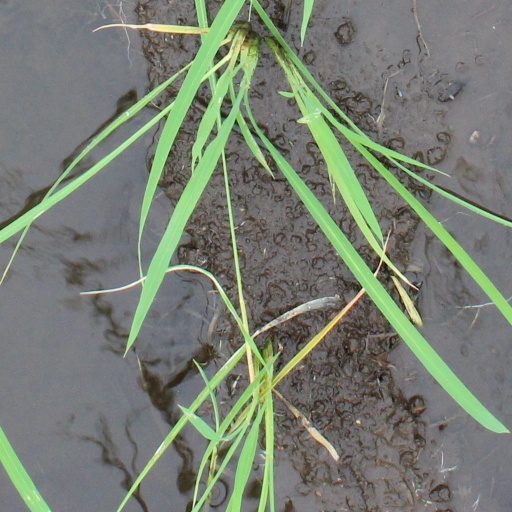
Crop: rice